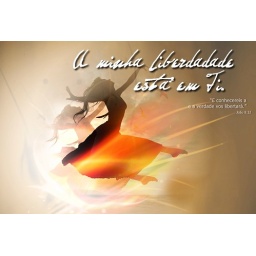
Dramatic image of a woman jumping above the ocean at sunset, silhouette